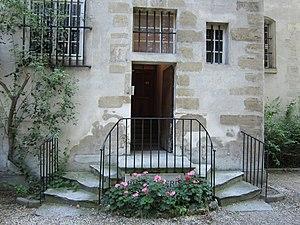
Escalier des martyrs, Église Saint-Joseph-des-Carmes
Joseph-Marie Gros est un prêtre catholique français né le 23 mai 1742 à Lyon, tué le 3 septembre 1792 à Paris, député du clergé aux États généraux de 1789. Il est reconnu martyr et bienheureux par l'Église catholique.
François-Louis Hébert, né le 14 septembre 1735 à Crouttes et massacré le 2 septembre 1792 à Paris, est un religieux français, supérieur général des prêtres de la congrégation des eudistes.
André Grasset de Saint-Sauveur est un religieux, béatifié en 1926.
Armand de Foucauld de Pontbriand, né le 24 novembre 1751 au château de Lascoux à Celles et mort le 2 septembre 1792 dans la prison des Carmes à Paris, lors des massacres de septembre 1792, est un homme d'Église français, vicaire général de l'archidiocèse d'Arles. Il a été béatifié par l'Église catholique le 17 octobre 1926 par Pie XI en même temps que les 190 autres ecclésiastiques « martyrs des Carmes ».
Salomon Leclercq est un frère des écoles chrétiennes martyr lors des massacres de la Prison des Carmes et reconnu saint par l'Église catholique. Il est le premier saint de la Révolution française.
Le bienheureux Jacques-Augustin Robert de Lézardière est un religieux et martyr français, né le 27 novembre 1768 au château de la Vérie, à Challans, et mort massacré le 2 septembre 1792 à la prison des Carmes à Paris.